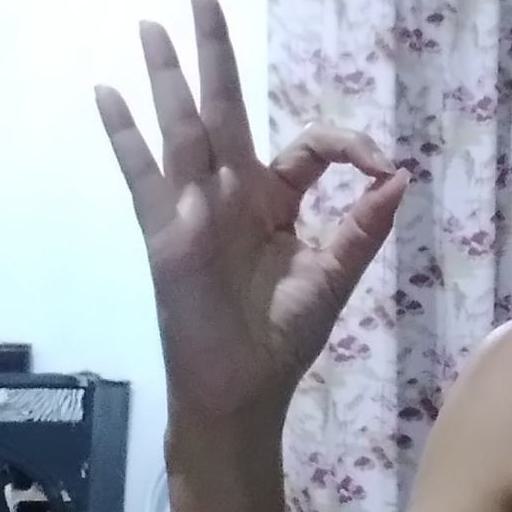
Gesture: ok